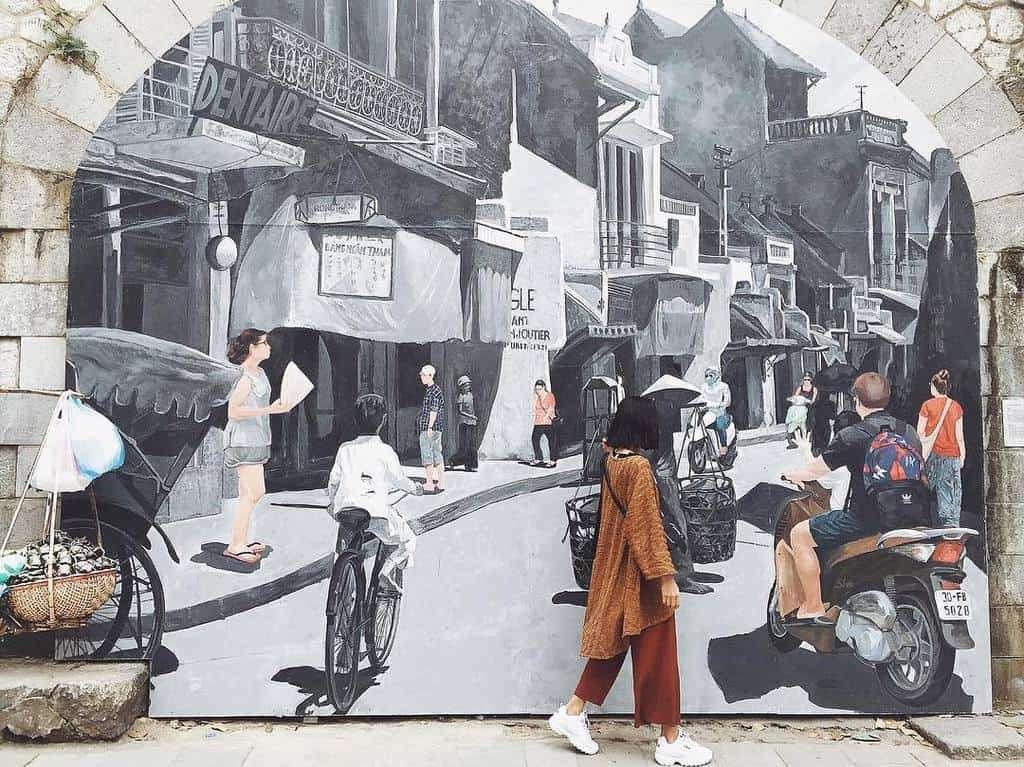
ở bên bức tường tranh có sự xuất hiện của một cô gái mặc đồ màu nâu